10th Mountain Division

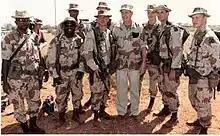
Members of the 10th Mountain Division with President George H. W. Bush, January 1993.

The division resumed its attack on 14 April, attacking Torre Iussi and Rocca Roffeno to the north of Mount Della Spe. On 17 April, it broke through the German defenses, which allowed it to advance into the Po Valley area. It captured Mongiorgio on 20 April and entered the valley, seizing the strategic points Pradalbino and Bomporto. The 10th crossed the Po River at San Benedetto Po on 23 April, reaching Verona 25 April, and ran into heavy opposition at Torbole and Nago. After an amphibious crossing of Lake Garda, it secured Gargnano and Porto di Tremosine, on 30 April, as German resistance in Italy ended. The awarding winning documentary 2023 The Lost Mountaineers and chronicles the last days of actions for the 10th Mountain Division and focuses on the death of 25 soldiers from the 10th Mountain Division who drowned at Lake Garda on the night of April, 30, 1945 when their amphibious craft (DUKW) sank. After the German surrender in Italy on 2 May 1945, the division went on security duty. On 5 May 1945 the division reached Nauders, Austria, just beyond the Reschen Pass, where it made contact with German forces being pushed south by the U.S. Seventh Army. A status quo was maintained until the enemy headquarters involved had completed their surrender to the Seventh. On the 6th, 10th Mountain Division troops met the 44th Infantry Division of the Seventh Army. Between the 2nd and Victory in Europe Day on 8 May the 10th Mountain Division received the surrender of various German units and screened areas of occupation near Trieste, Kobarid, Bovec and Log pod Mangartom, Slovenia. The division moved to Udine on 20 May and joined the British Eighth Army in preventing further westward movement of ground forces from the Socialist Federal Republic of Yugoslavia.